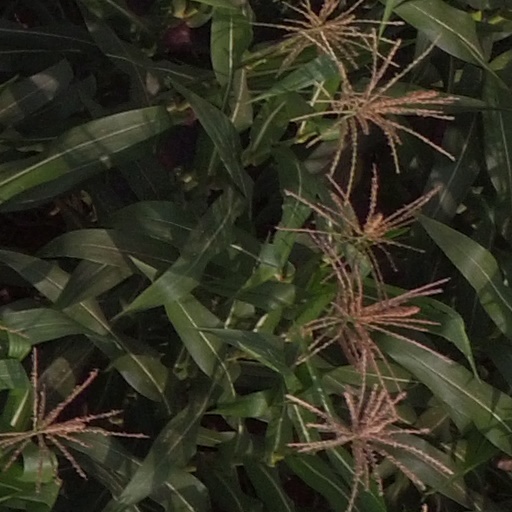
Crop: maize; corn